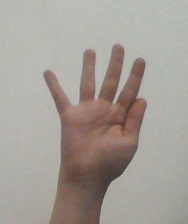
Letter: sheen